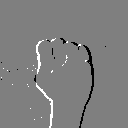
ASL letter: s